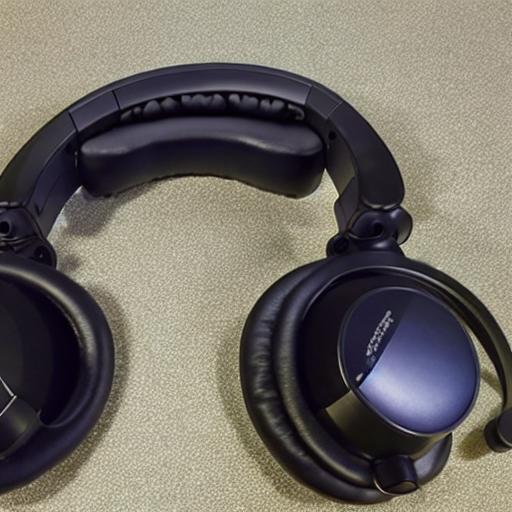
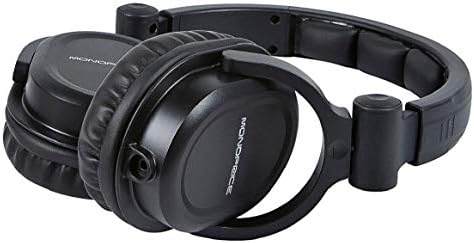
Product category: headphones
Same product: no